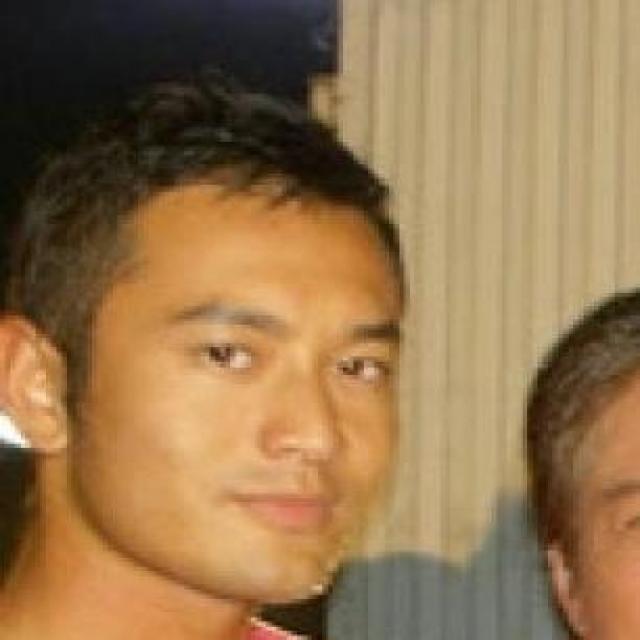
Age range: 21-44